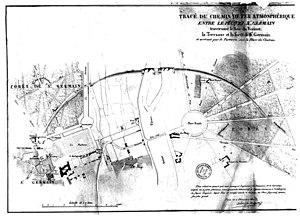
AN F 14 10912/108
La ligne de Paris-Saint-Lazare à Saint-Germain-en-Laye est une ligne de chemin de fer française de banlieue à double voie, longue de 20,4 kilomètres, reliant la gare de Paris-Saint-Lazare à la gare de Saint-Germain-en-Laye, dans le département des Yvelines. Elle constitue la ligne nᵒ 975 000 du réseau ferré national.